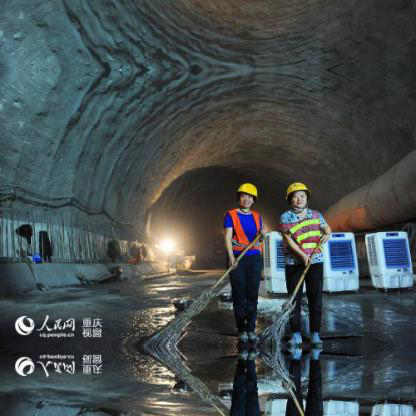
Objects in the image:
label: helmet
label: helmet